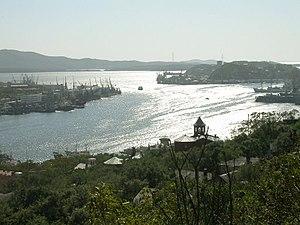
Le Zolotoï Rog est une baie abritée en forme de corne, autour de laquelle s'étendent le port et la ville de Vladivostok, en Russie.